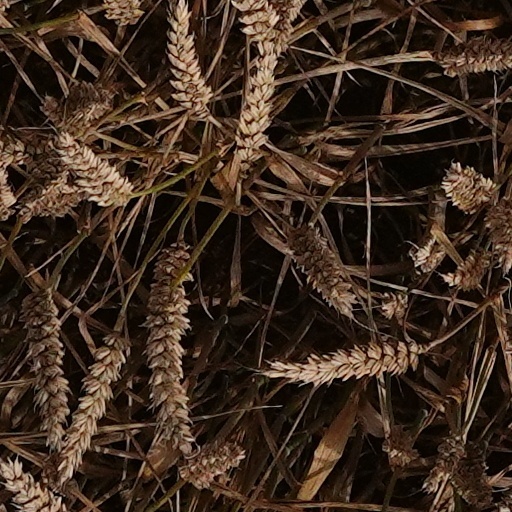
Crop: wheat